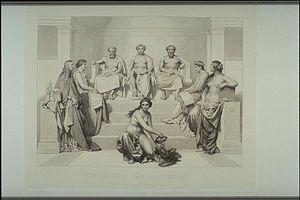
Louis-Pierre Henriquel-Dupont, né le 13 juin 1797 à Paris où il est mort le 20 janvier 1892, est un graveur et dessinateur français, considéré comme un rénovateur de la gravure française au XIXᵉ siècle.